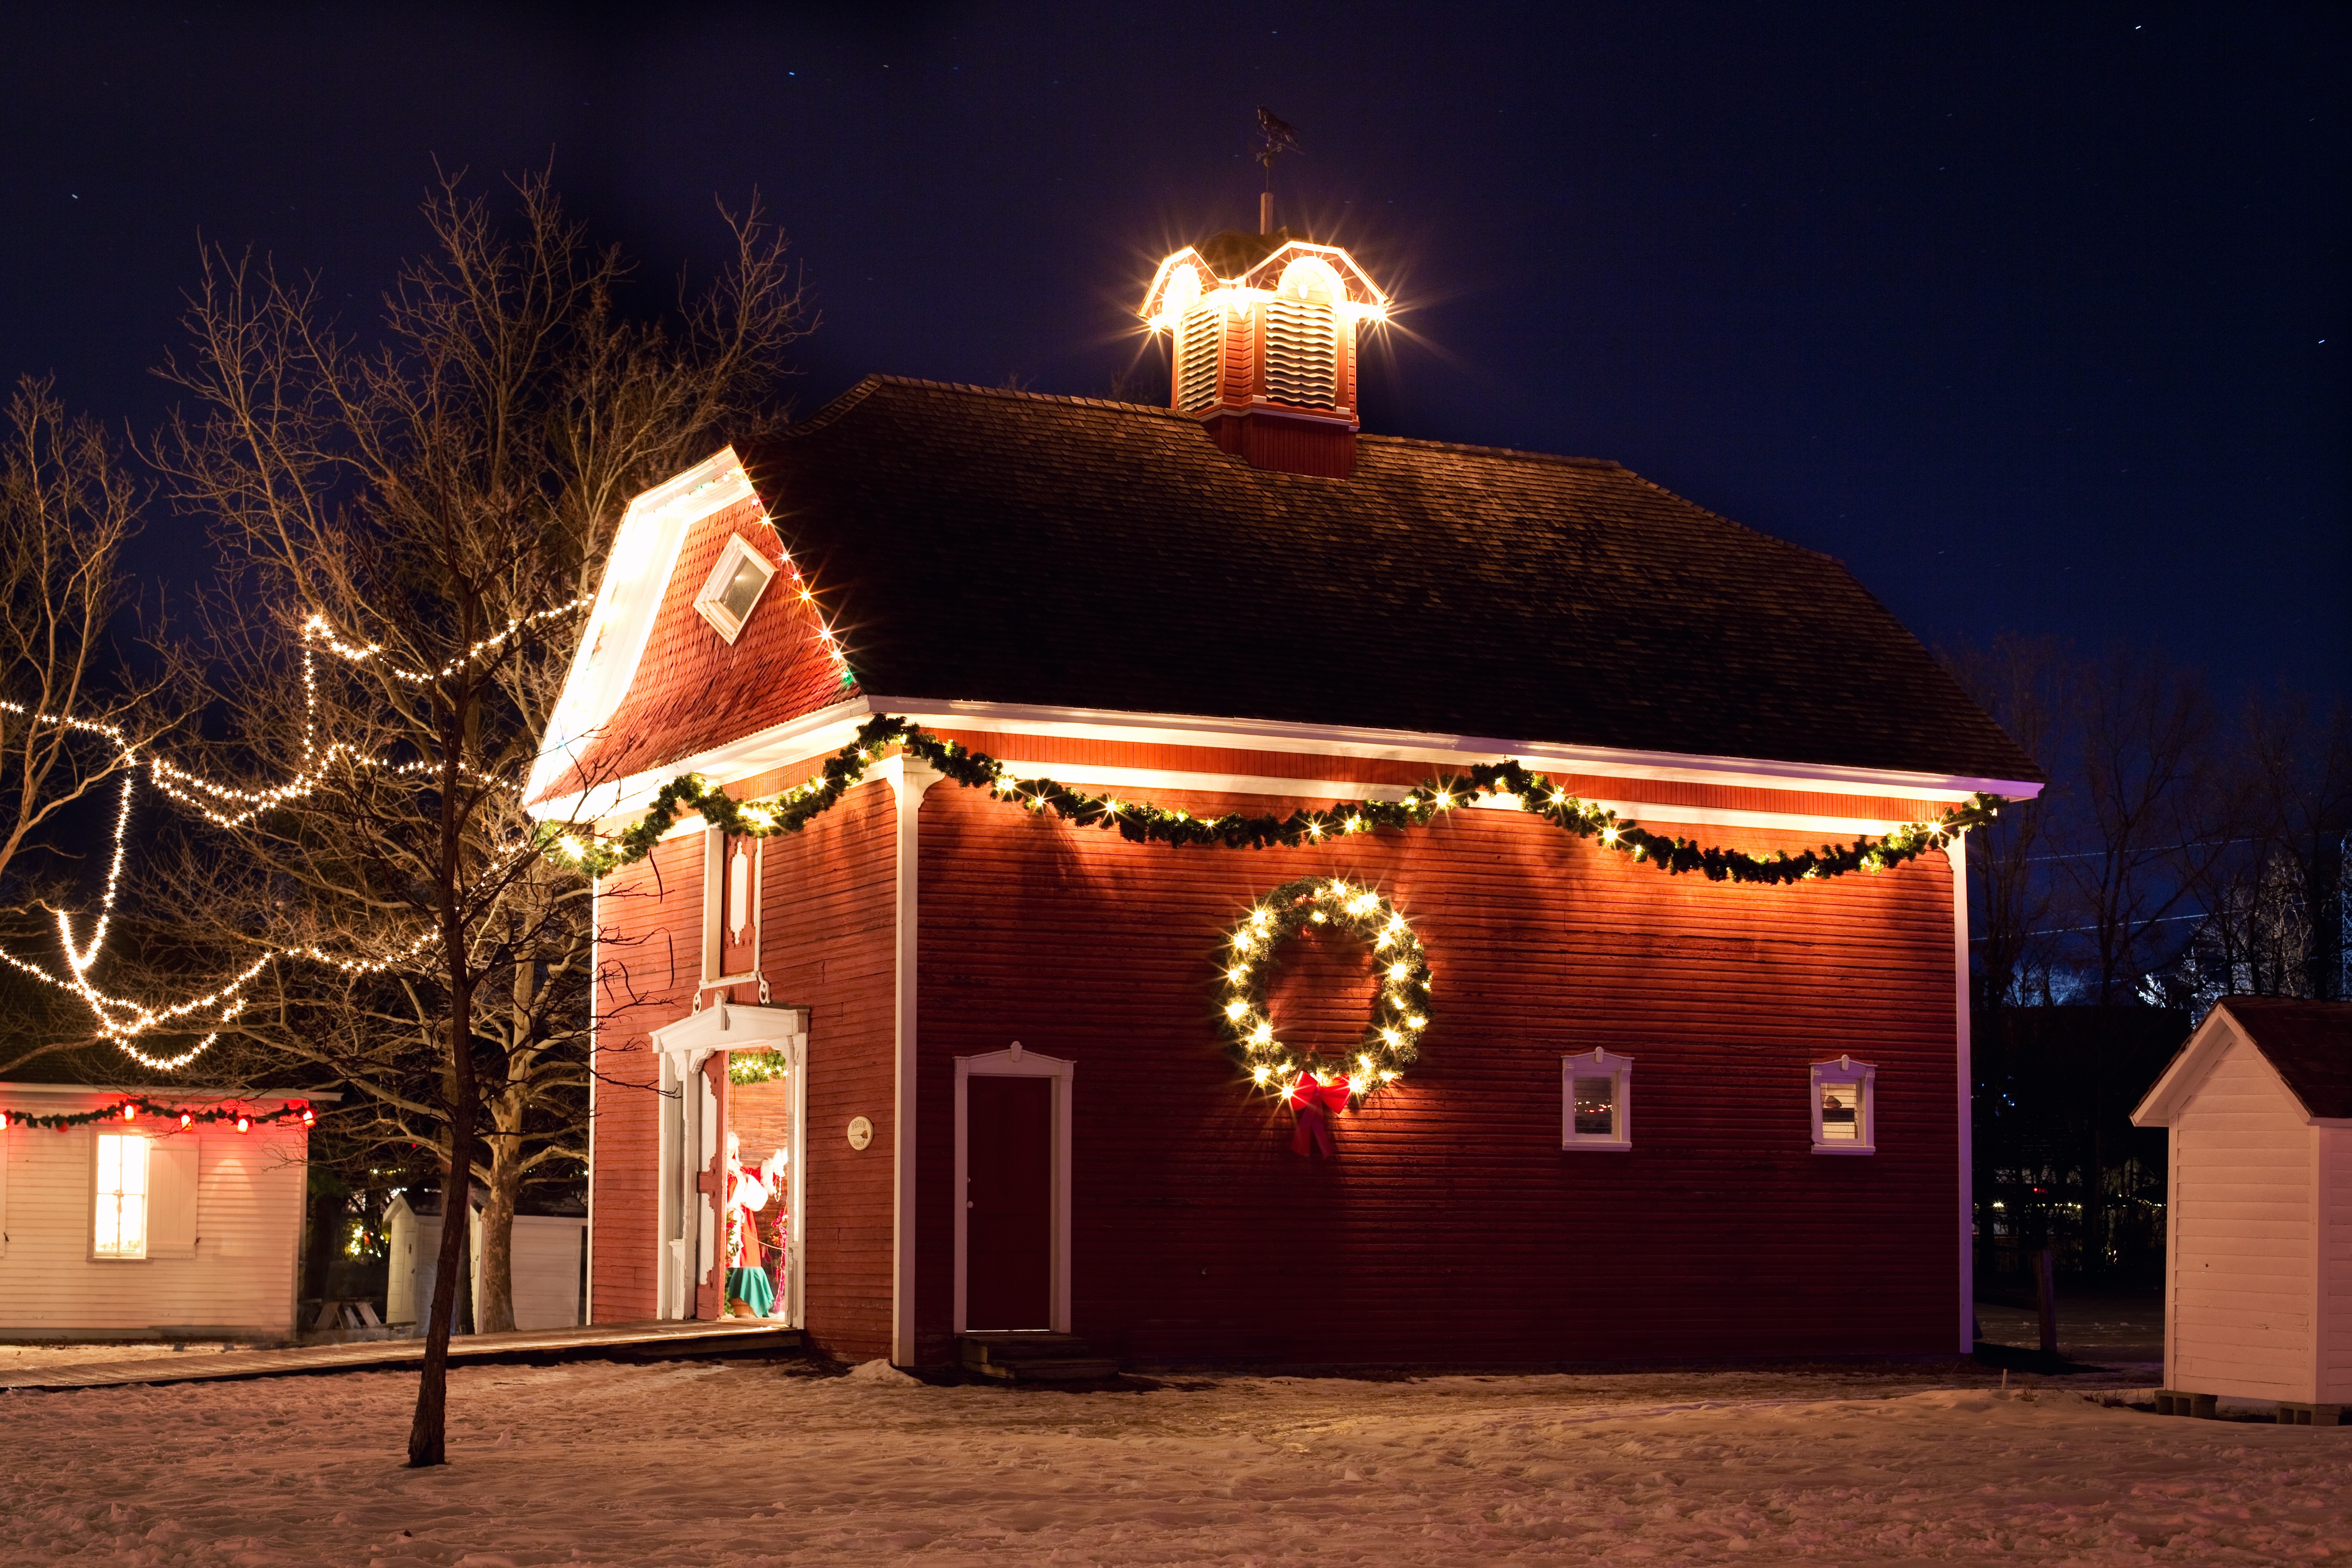
light, night, house, evening, christmas, lighting, christmas decoration, christmas lights, red house, christmas house, xmas lights